Maffra, New South Wales

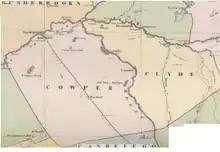
Map of Clyde and Cowper Counties 1886 by John Sands.

Maffra Parish, New South Wales is a Bounded locality of Bourke Shire and a civil Parish of Cowper County, New South Wales, a cadasteral division of central New South Wales.